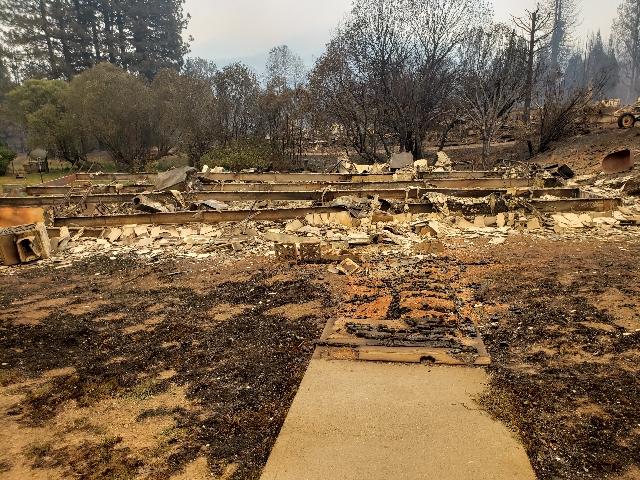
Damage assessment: destroyed